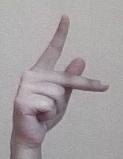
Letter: dha